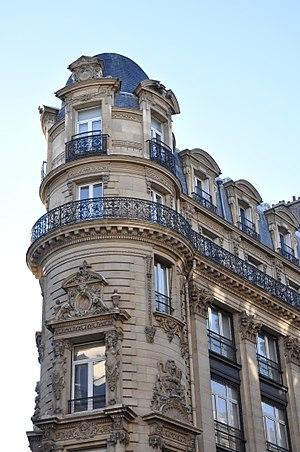
Le 101 rue Réaumur à Paris.
La pierre de taille est une pierre dont toutes les faces sont dressées, c'est-à-dire taillées, par un tailleur de pierre, pour obtenir des plans plus ou moins parfaits. Cette pierre est utilisée pour la construction.
La rue Réaumur, est une voie des 2ᵉ et 3ᵉ arrondissement de Paris.